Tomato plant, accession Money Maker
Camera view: vertical (180 deg); turntable rotation: 150 degrees
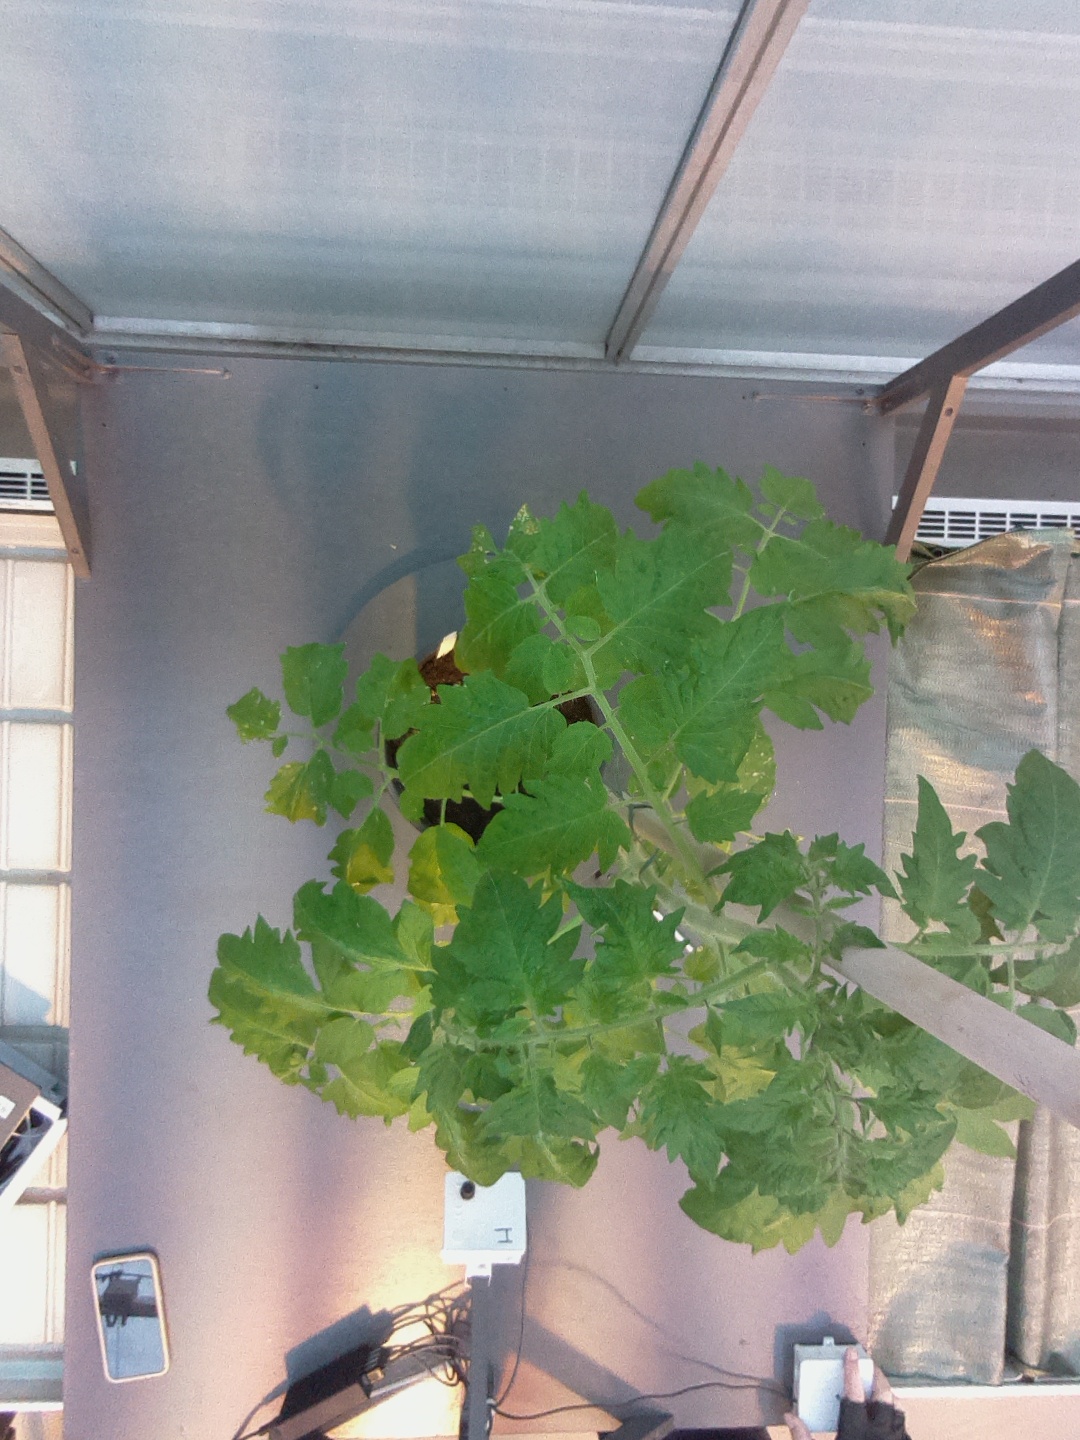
BBCH growth stage 61: 10%-20% of flowers open